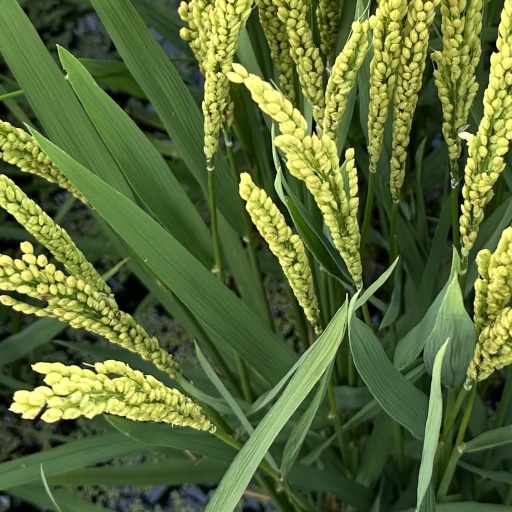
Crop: rice